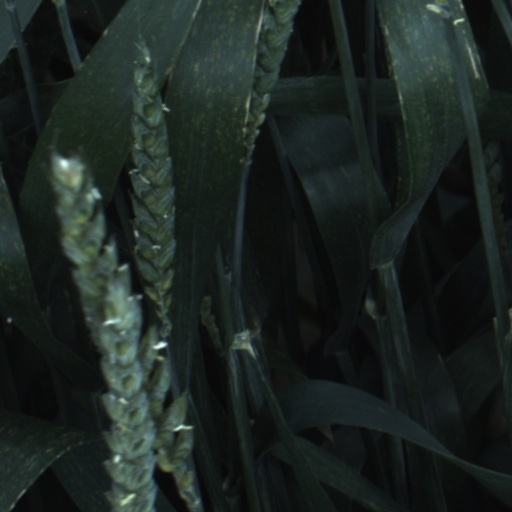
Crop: wheat